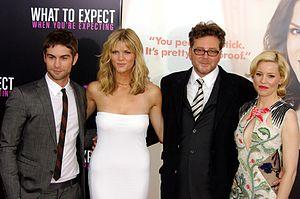
Ce qui vous attend si vous attendez un enfant ou Comment prévoir l'imprévisible au Québec, est un film américain réalisé par Kirk Jones, sorti en 2012.